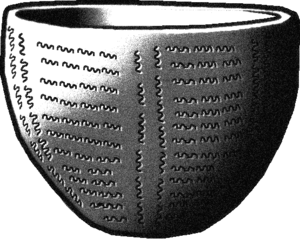
La culture de la céramique cardiale, ou simplement le Cardial, est une phase ancienne du Néolithique d'une partie du pourtour méditerranéen, principalement le sud de la France, le nord ouest de l'Italie, la côte orientale de l'Espagne, et la côte atlantique du Maroc, datée du VIᵉ millénaire av. J.‑C. Elle est caractérisée par la production de céramique cardiale. Ce style décoratif tire son nom des empreintes réalisées sur l'argile fraîche des poteries à l'aide d'un coquillage, le Cardium edule.